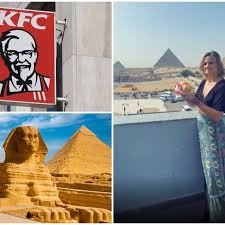
Landmark: Pyramids of Giza